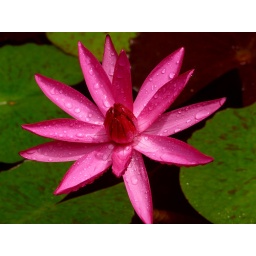
red water lilly in my small pond